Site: brandenburg
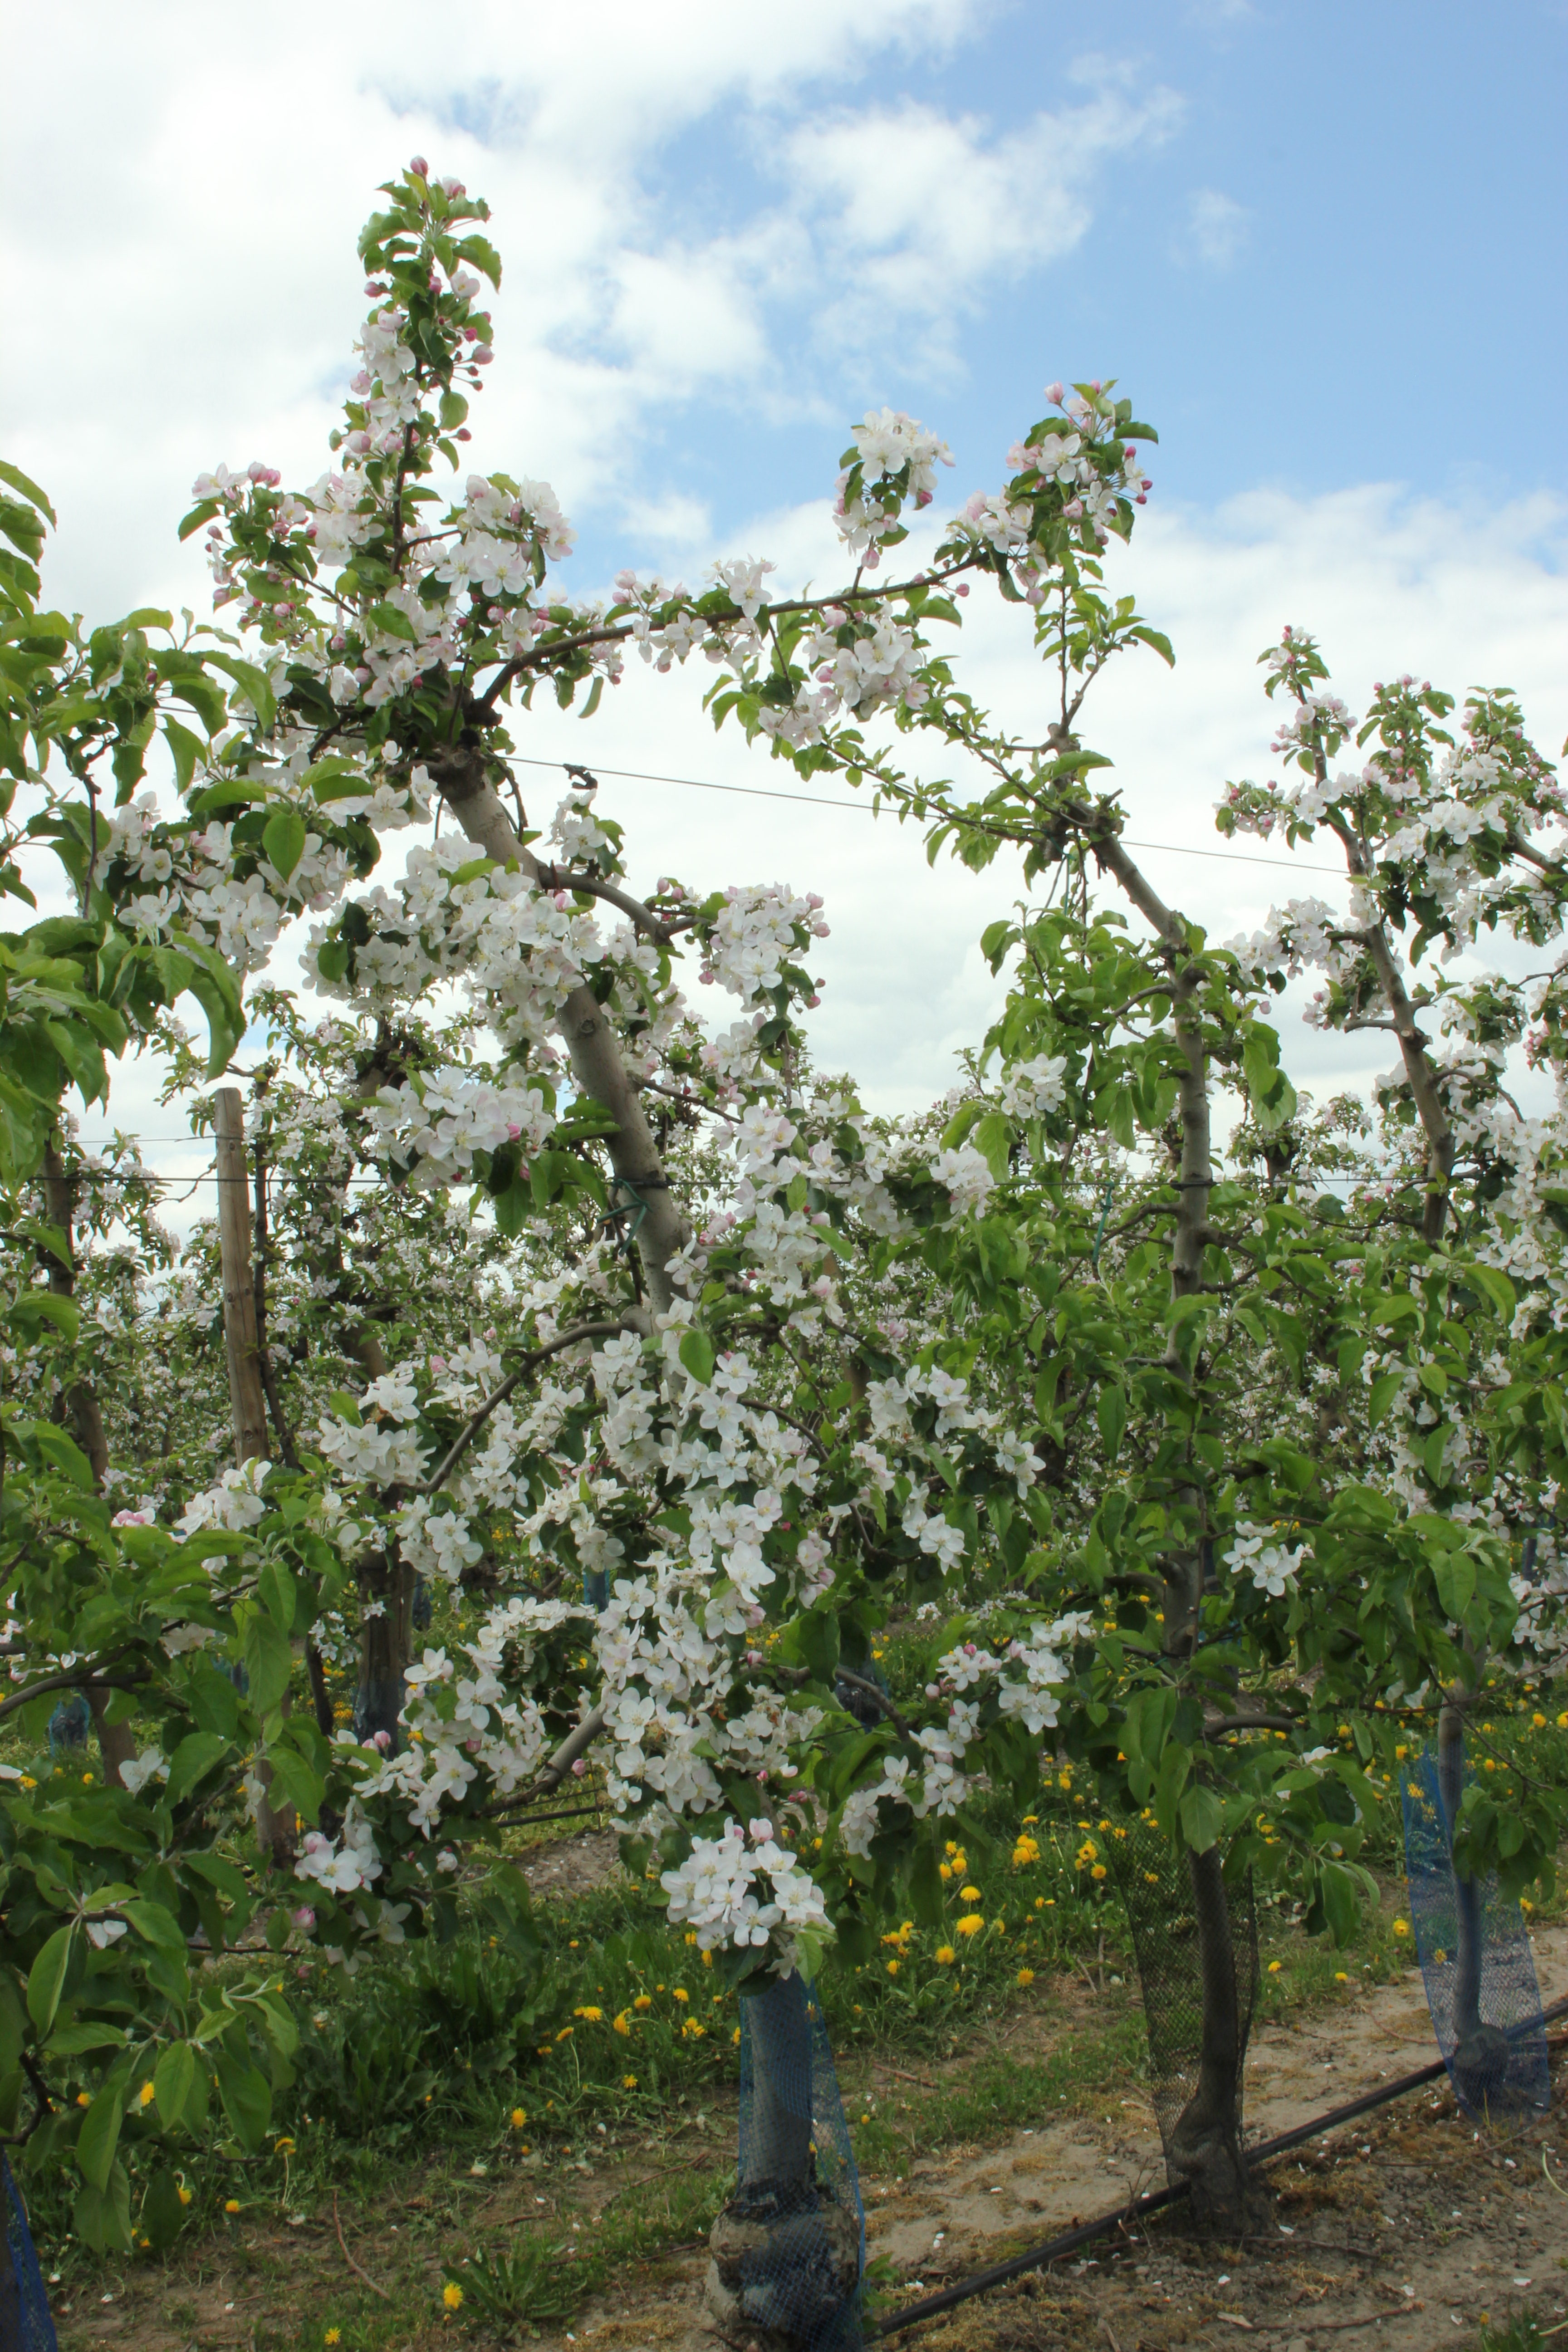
Growth stage (BBCH 65): Flowering